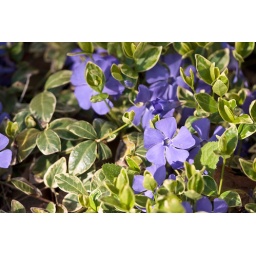
My sister planted these in my front flower bed several years ago.